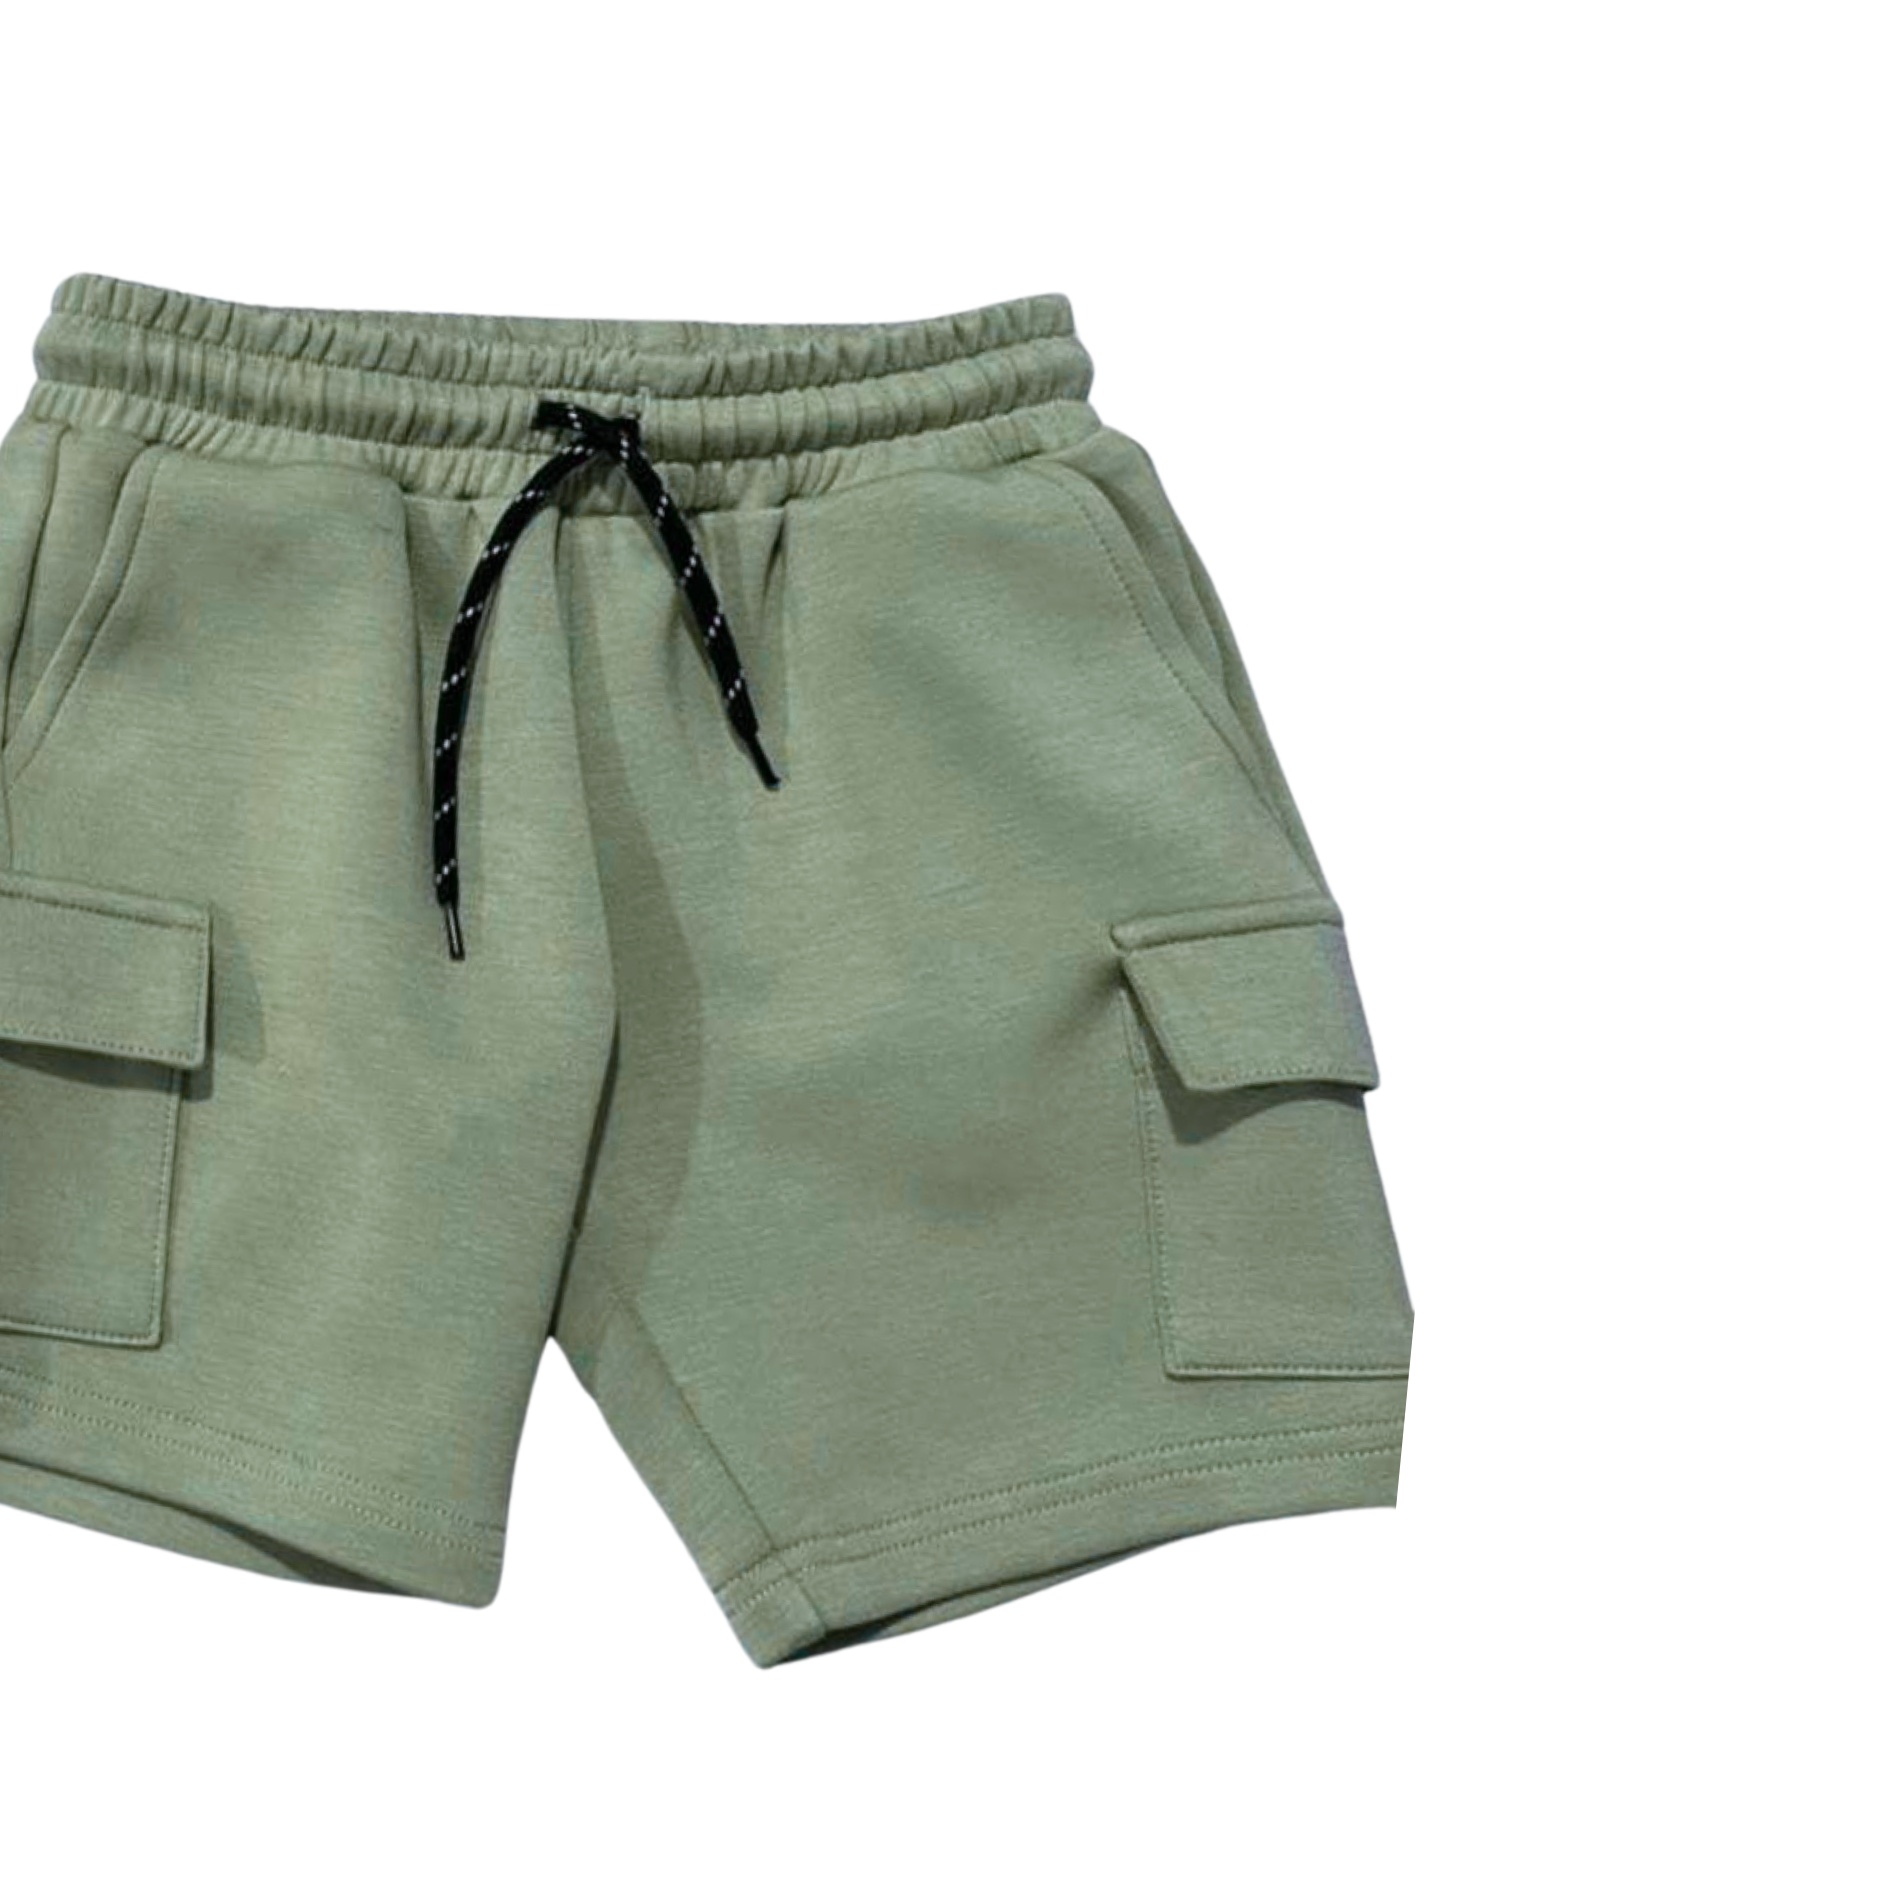
PREORDER: LUXE Cargo Shorts (Sage)
Please note that these LUXE pieces sell as separates (pants, shorts, and sweatshirt). This is a PREORDER estimated for March/April arrival. Anything ordered with these items will not ship until then. Product Details: Silky, lightweight, and the perfect athleisure you will love so much, you’ll want in adult sizes! This is the same adored fabric as our Bay Co Embossed Hoodies! All pieces run true to size so please order YOUR babe’s normal size that you order across other brands.
Brand: Bay Co. Apparel
Category: Apparel & Accessories > Clothing > Baby & Toddler Clothing > Baby & Toddler Bottoms > Cargos